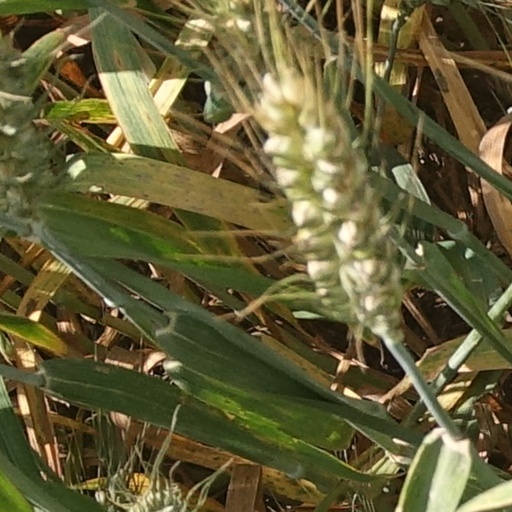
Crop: wheat